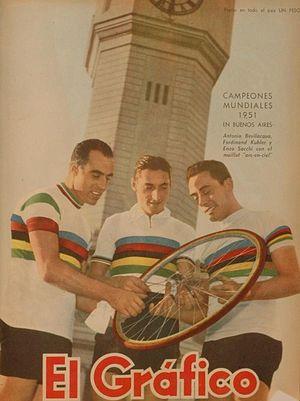
Enzo Sacchi est un ancien coureur cycliste italien. Spécialiste de la vitesse, il a été champion olympique de cette discipline lors des Jeux de 1952 à Helsinki, et champion du monde amateur en 1951 et 1952.